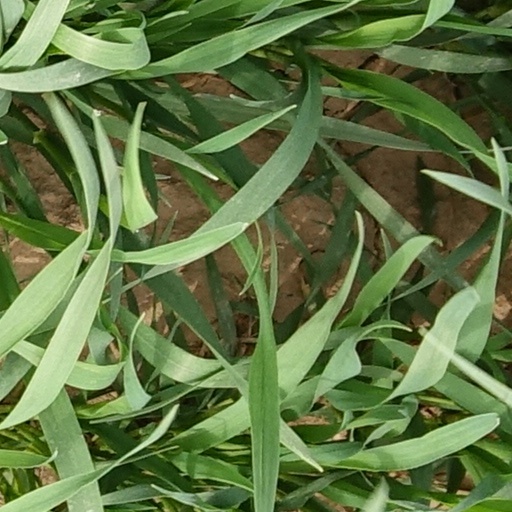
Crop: wheat